575th Air Defense Group

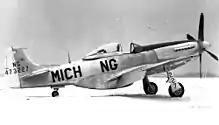
F-51D of the 172d FIS

The group was reconstituted, redesignated as the 575th Air Base Group, and activated at Selfridge in 1952 in a major reorganization of Air Defense Command (ADC) responding to ADC's difficulty under the existing wing base organizational structure in deploying fighter squadrons to best advantage. It replaced the 56th Air Base Group as the USAF host unit for Selfridge. The group was assigned seven squadrons to perform its support responsibilities. It also maintained aircraft stationed at Selfridge.